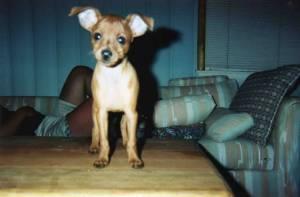
miniature pinscher